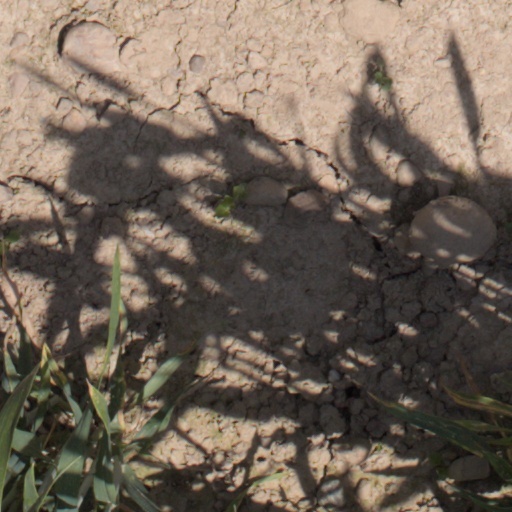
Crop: wheat